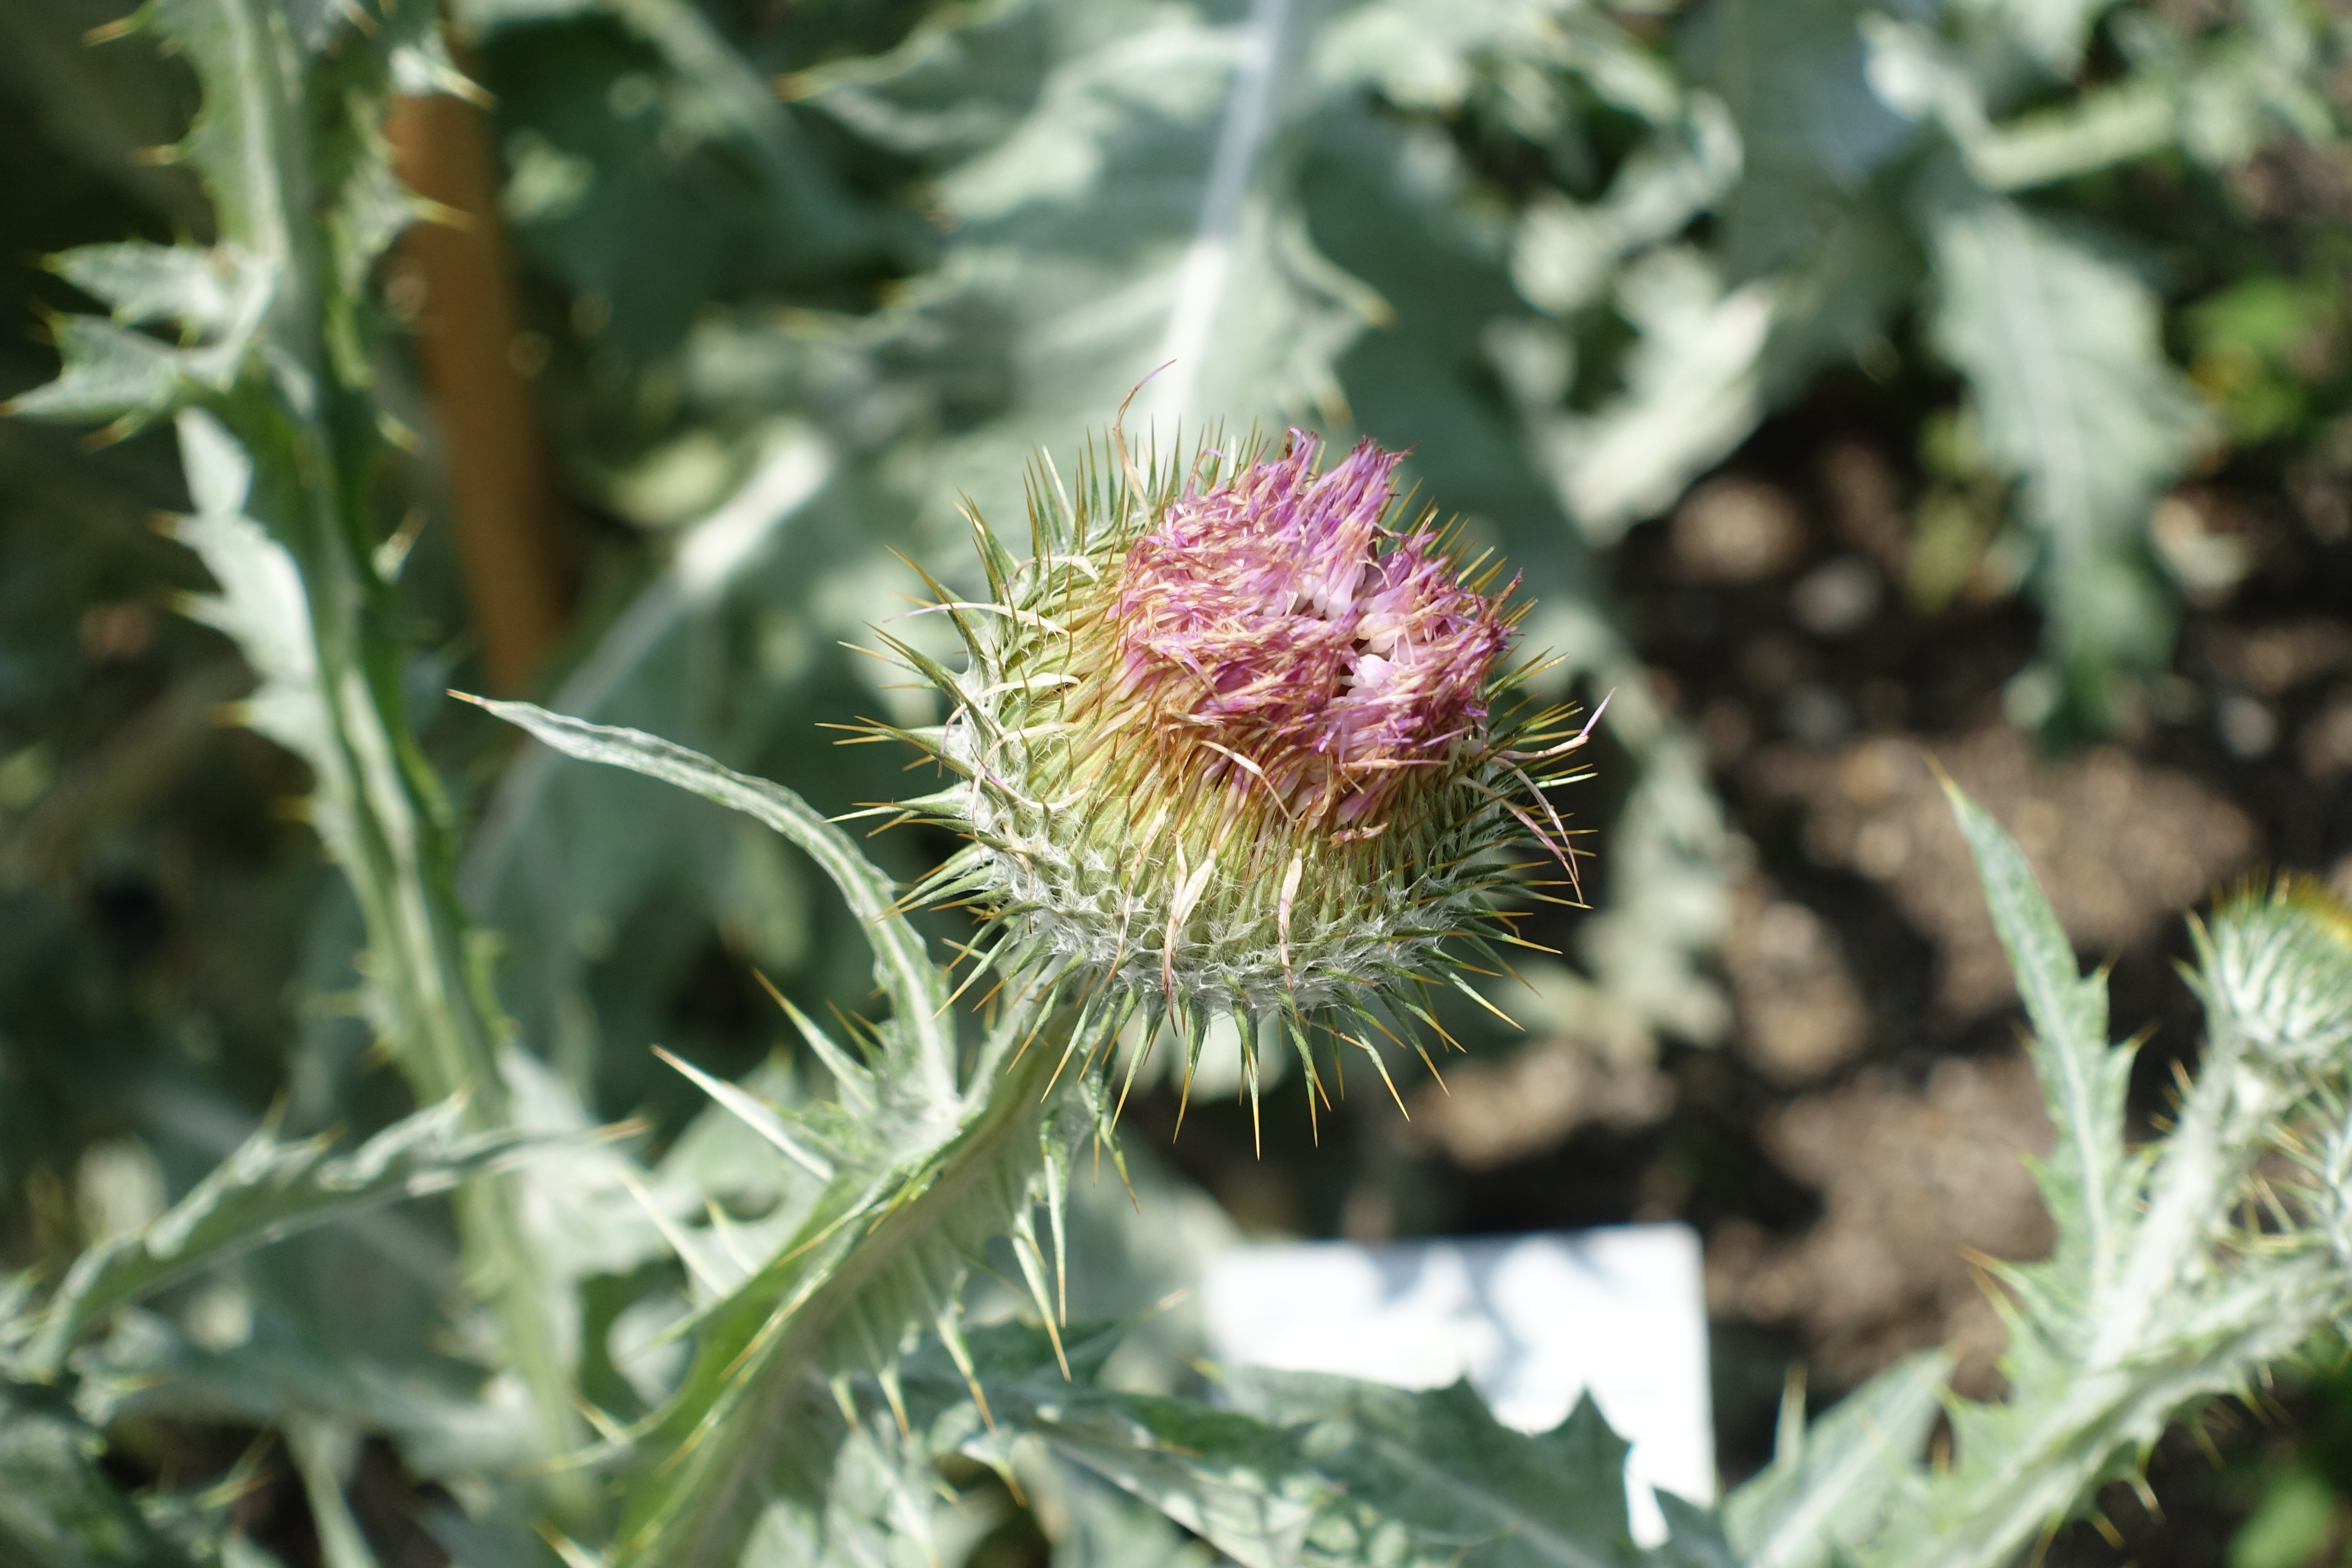
natural, flower, plant, noxious weed, terrestrial plant, flowering plant, thorns, spines, and prickles, burdock, annual plant, cynara, herbaceous plant, subshrub, creeping thistle, thistle, Spear thistle, grass, wildflower, wildlife, plant stem, artichoke thistle, liverwort